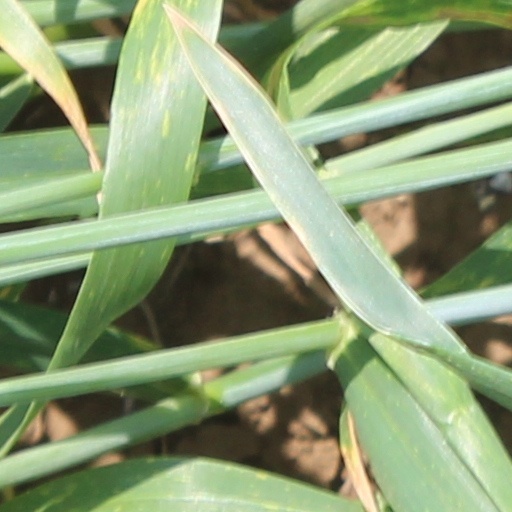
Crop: wheat